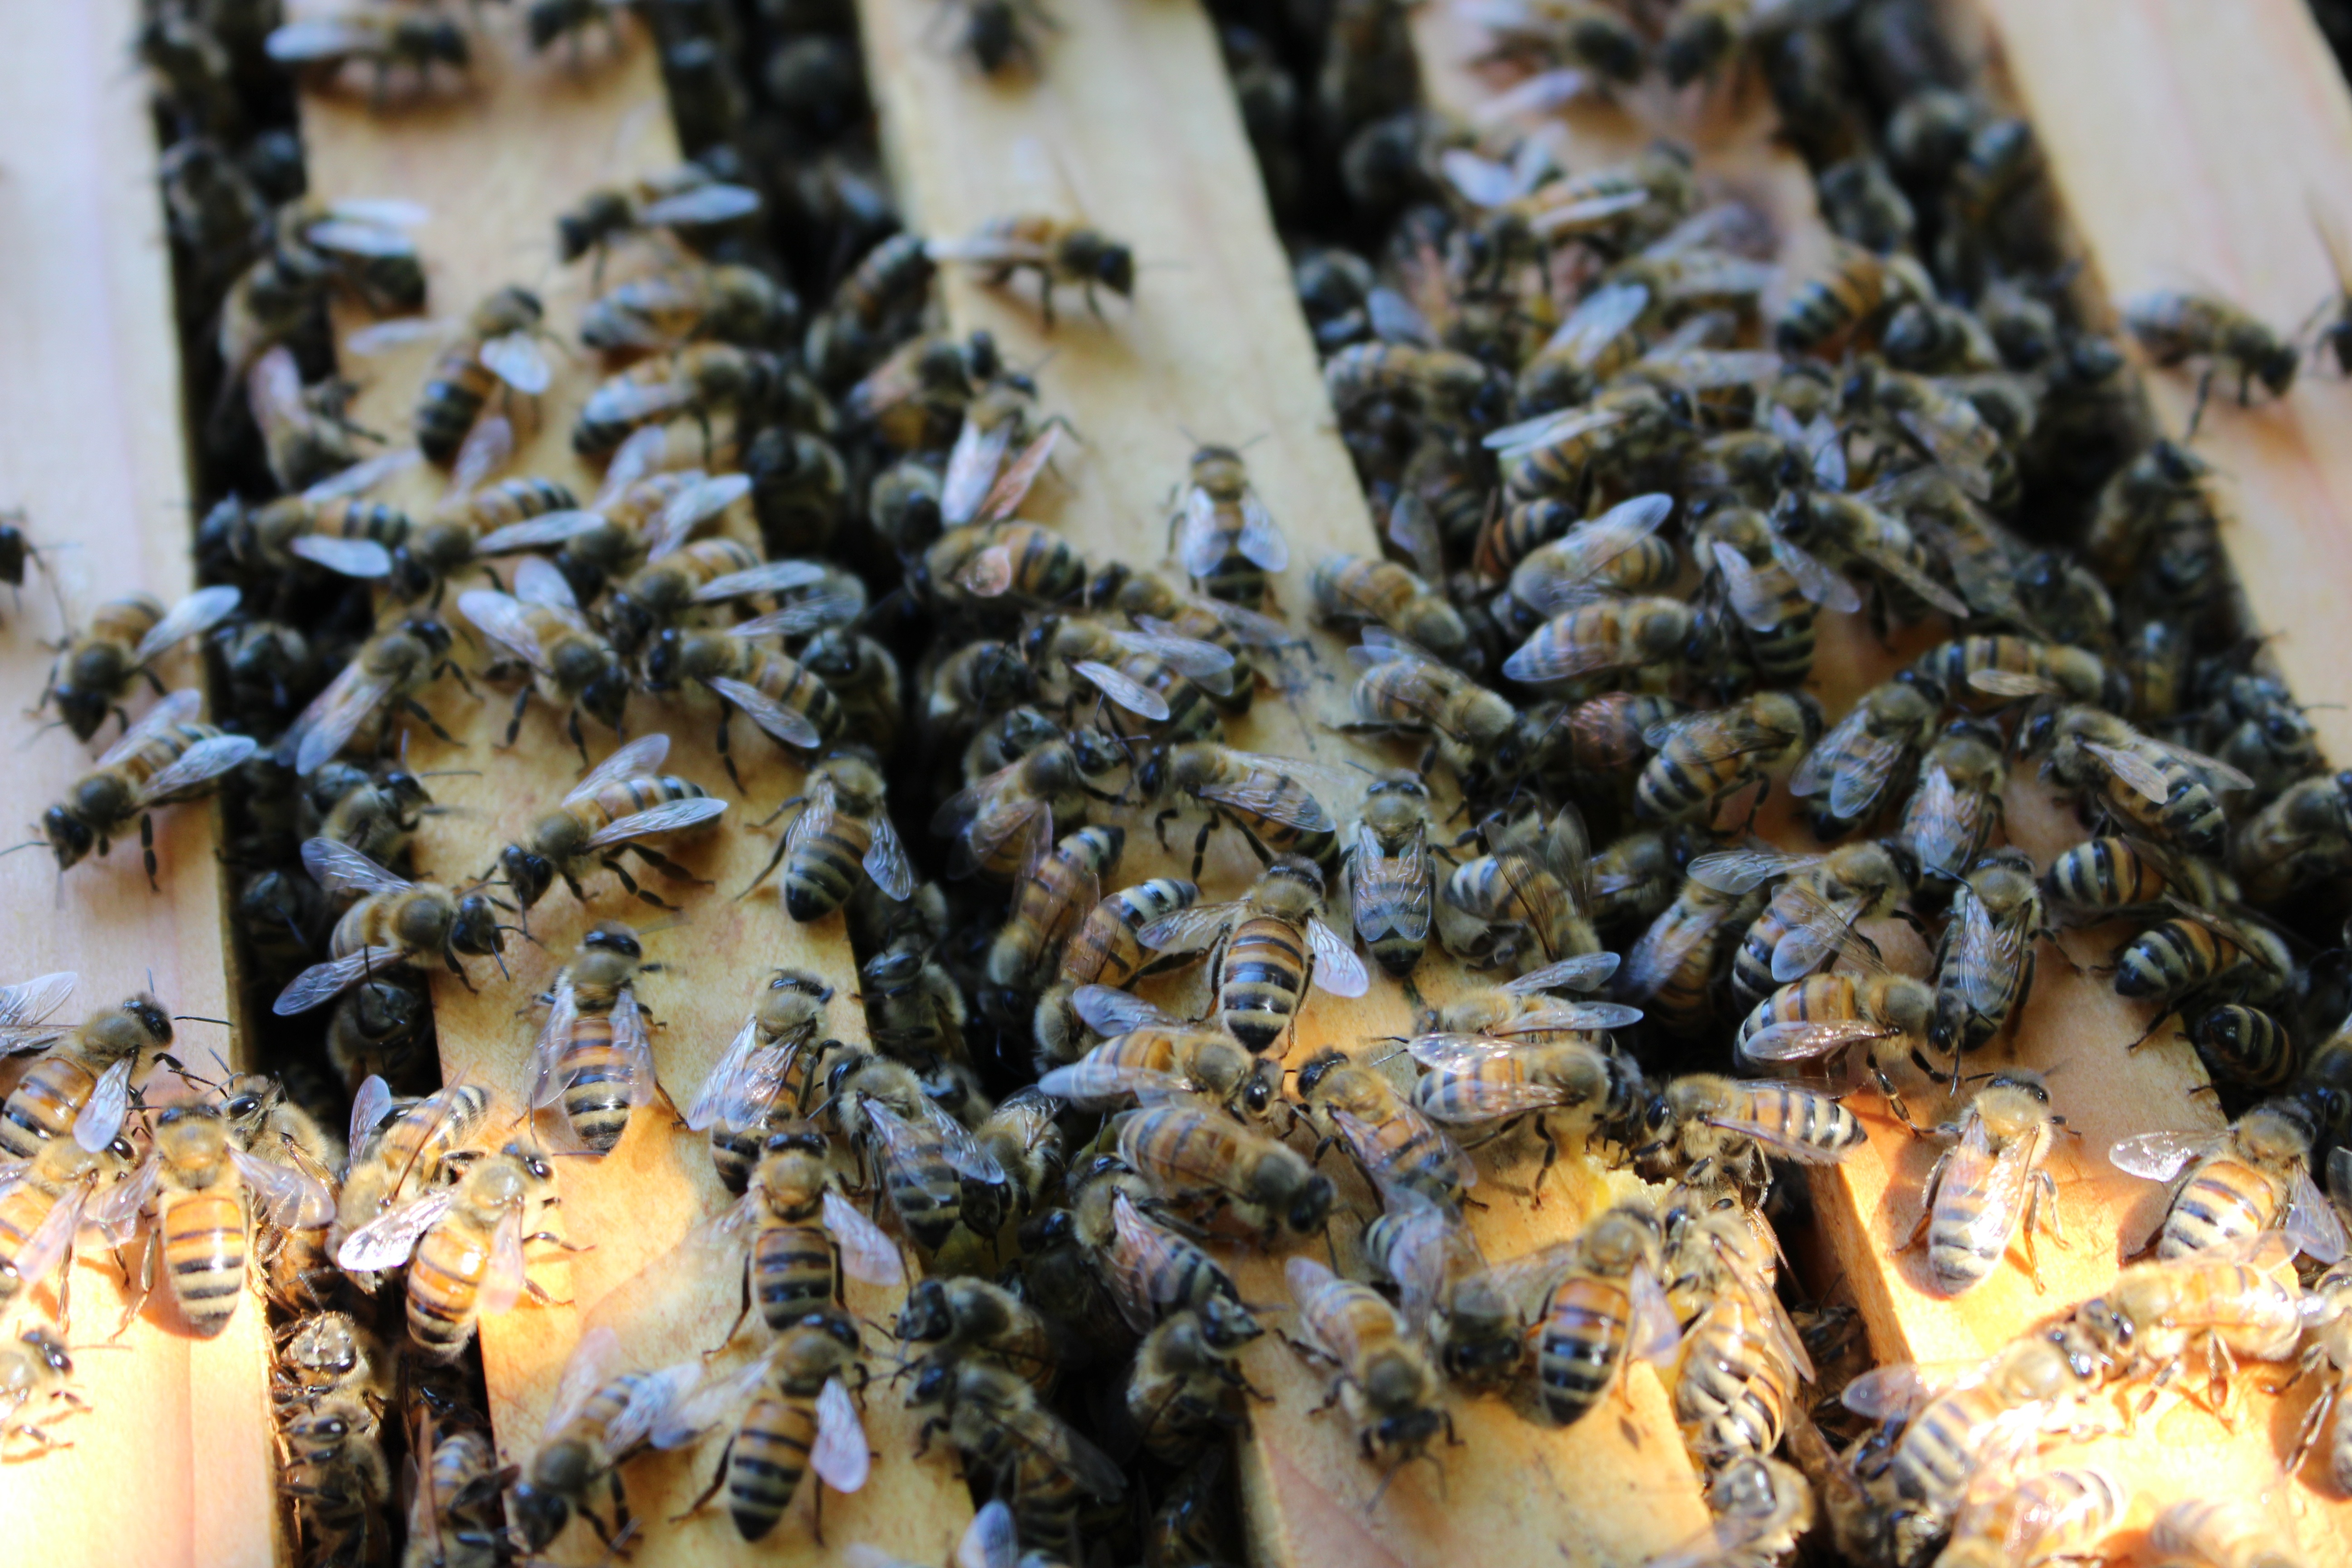
pattern, food, insect, invertebrate, hive, bee, framework, honey bee, pollinator, beekeeping, membrane winged insect